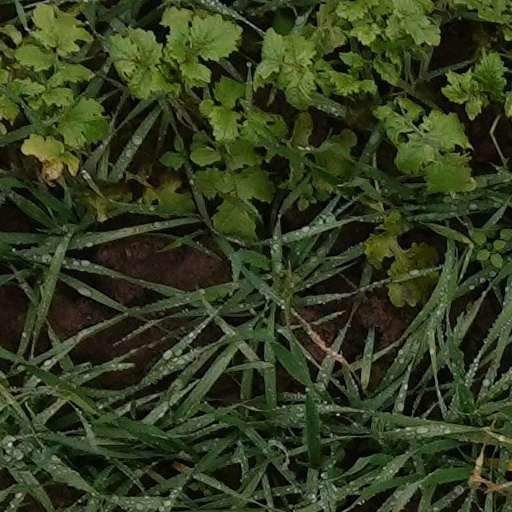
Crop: wheat